Marisa Tomei

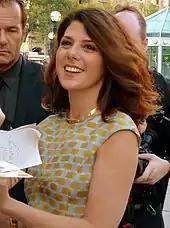
Tomei attending the premiere of "Inescapable" at the 2012 Toronto International Film Festival

Tomei appeared in the Nancy Meyers directed comedy "What Women Want" starring Mel Gibson and Helen Hunt. The film was a commercial success. She also had a supporting role in the romantic comedy "Someone Like You" starring Ashley Judd, Hugh Jackman, and Greg Kinnear.